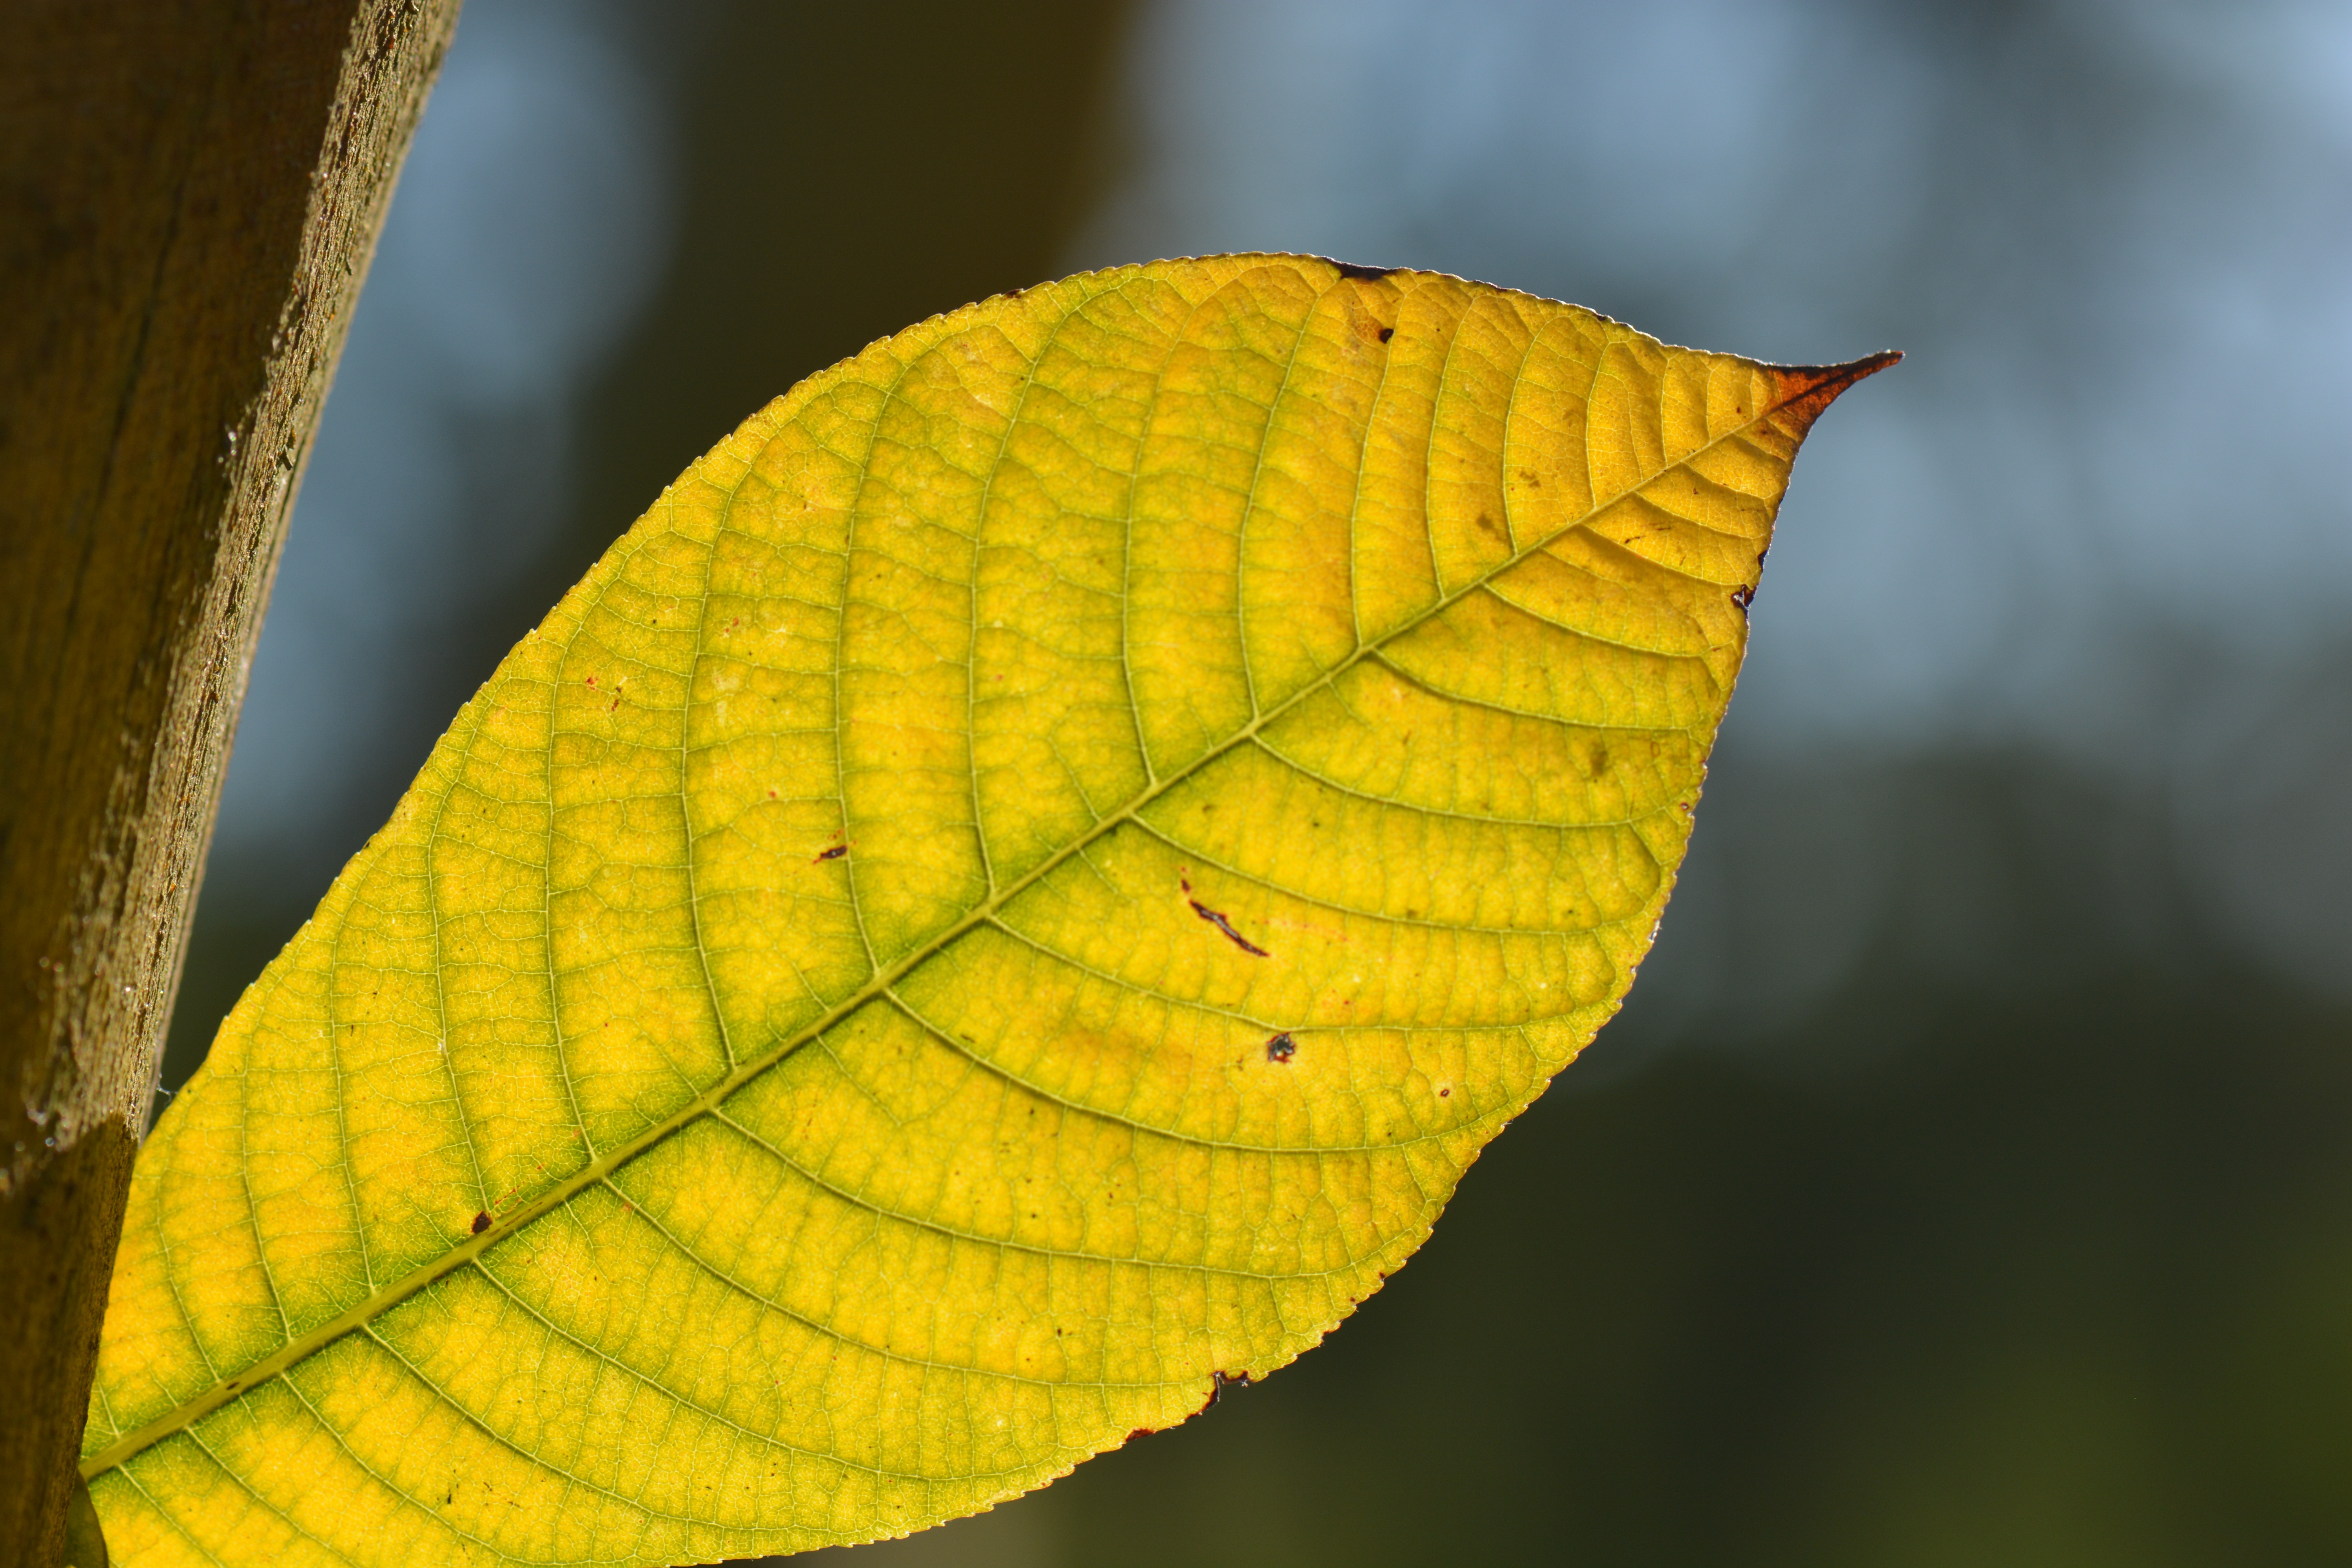
tree, nature, branch, plant, sunlight, leaf, flower, green, autumn, botany, yellow, flora, season, close up, sheet, veins, macro photography, plant stem, woody plant